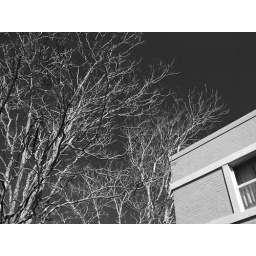
b and w tree over building